South Pasadena, California

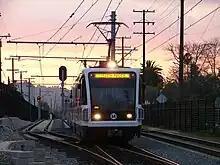
The Los Angeles Metro L Line passing through South Pasadena

The South Pasadena Unified School District (SPUSD) includes five schools: three elementary schools (Monterey Hills, Marengo and Arroyo Vista), South Pasadena Middle School, and South Pasadena High School. Former elementary schools now closed or renamed are Lincoln (now Arroyo Vista), El Centro (more recently known as the former school district headquarters), Las Flores (limited grades, near Flores Adobe, historic landmark), and Oneonta (later a private Montessori school).